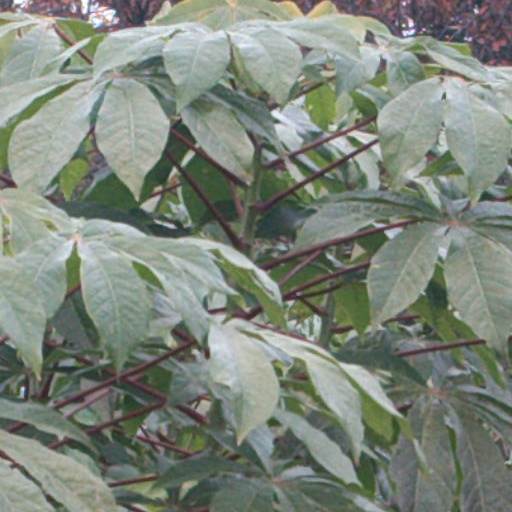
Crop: cassava